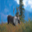
Label: deer